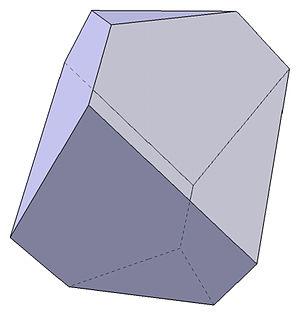
Le polyèdre de Dürer est un polyèdre particulier à huit faces, représenté dans la taille-douce Melencolia I de Albrecht Dürer de 1514.